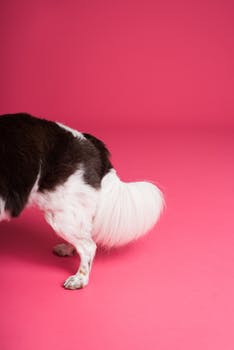
Label: No Watermark